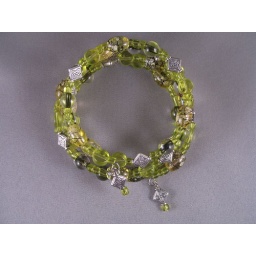
Mix of Czech glass beads and silver accents in a 4 coil bracelet.